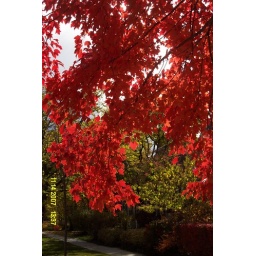
walkin down the street towards the lake I saw this incredible colored tree among all the drab of this fall in Evanston